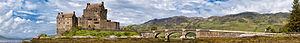
Panorama du château d’Eilean Donan en Écosse, vu du sud, avec le pont d’accès complet.